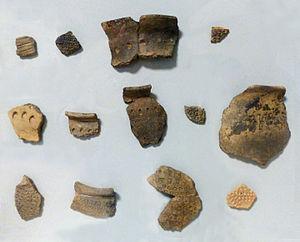
Céramique à décor imprimé trouvée à la Pierre d'Appel (Etival-Clairefontaine, Vosges). Second âge du fer. Musée Pierre Noël de Saint-Dié-des-Vosges.
Le site fortifié de la Pierre d’Appel à Étival-Clairefontaine fait partie des nombreux sites de hauteur qui ceinturent le bassin de Saint-Dié.